Submachine gun

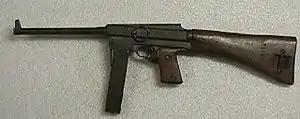
The MAS-38 was France's only WWII submachine gun design, but France was defeated before very many were manufactured.

France produced only about 2,000 of the MAS-38 submachine gun (chambered in 7.65×20mm Longue) before the Fall of France in June 1940. Production was taken over by the occupying Germans, who used them for themselves and also put them into the hands of the Vichy French.